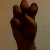
The image shows a hand gesture representing the letter 'E' in Indian Sign Language.